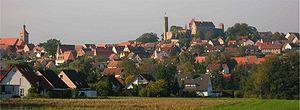
Abenberg est une ville allemande de Bavière.